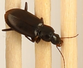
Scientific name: Calathus advena
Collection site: Rocky Mountains NEON (RMNP), plot RMNP_014